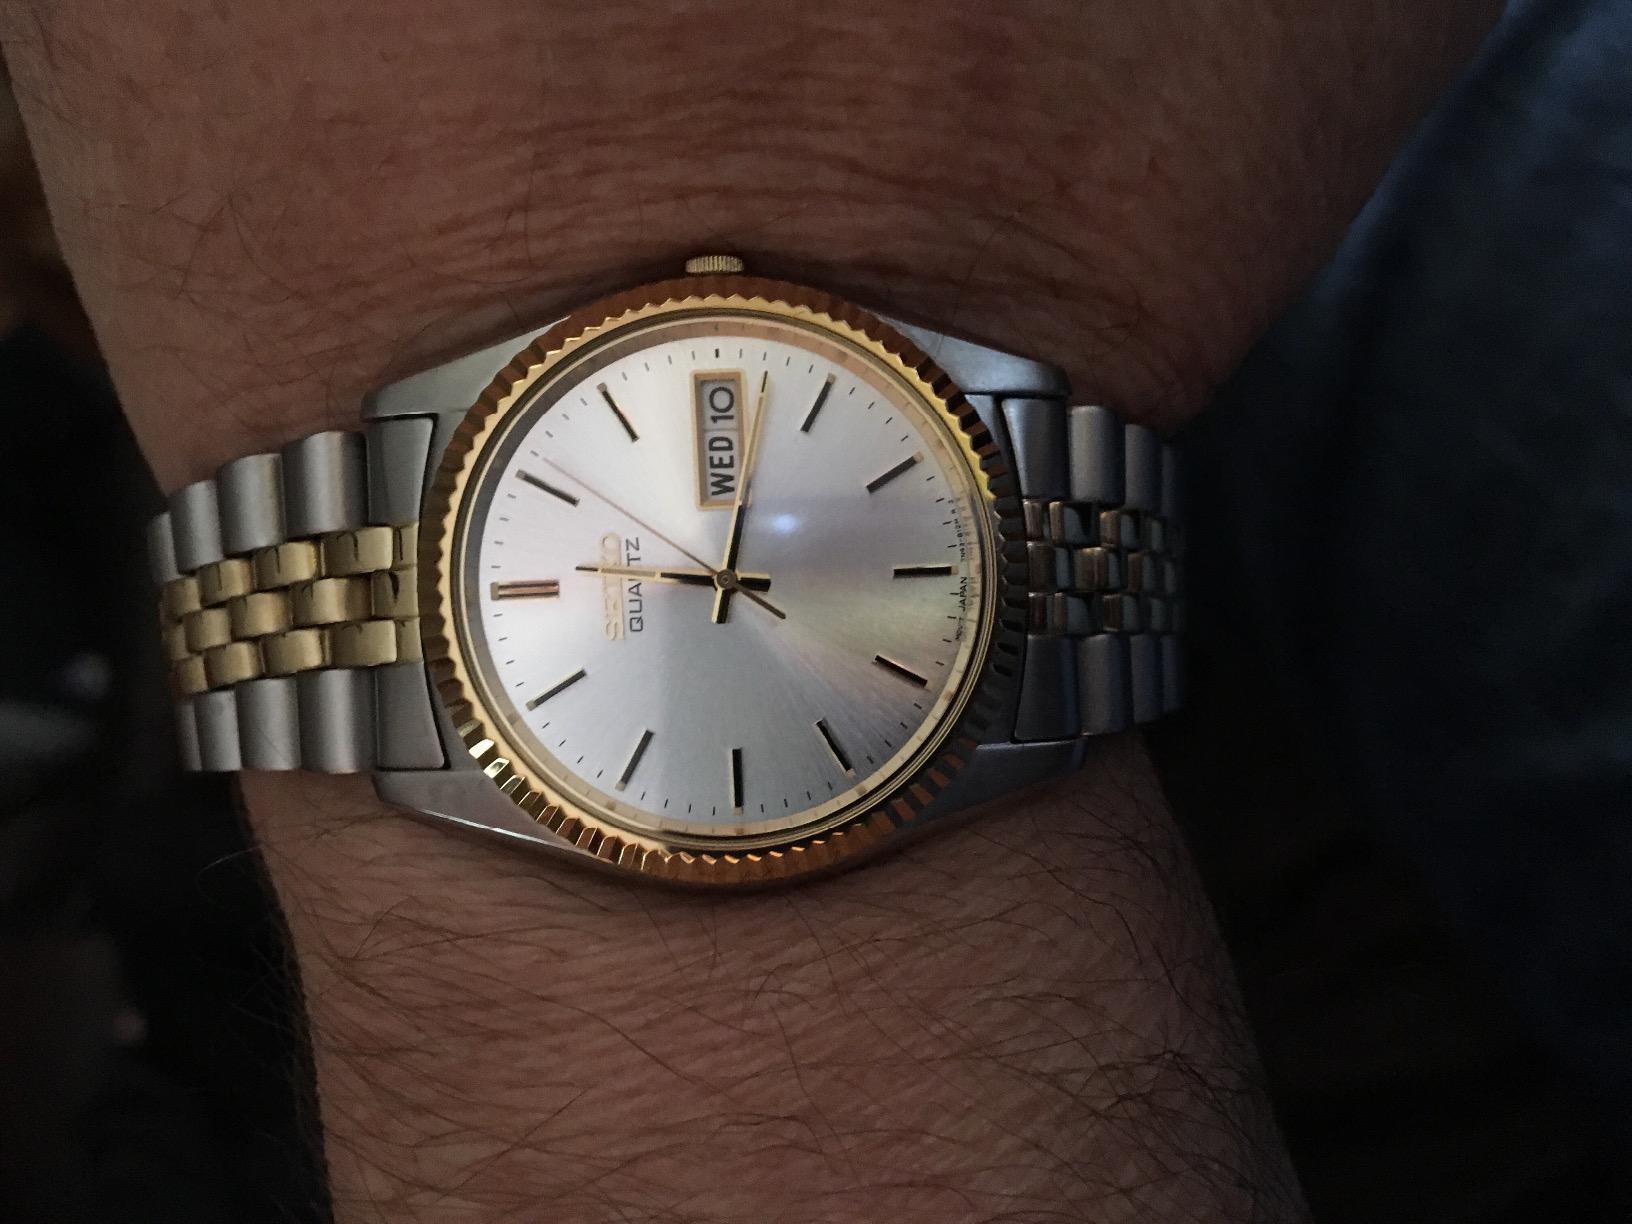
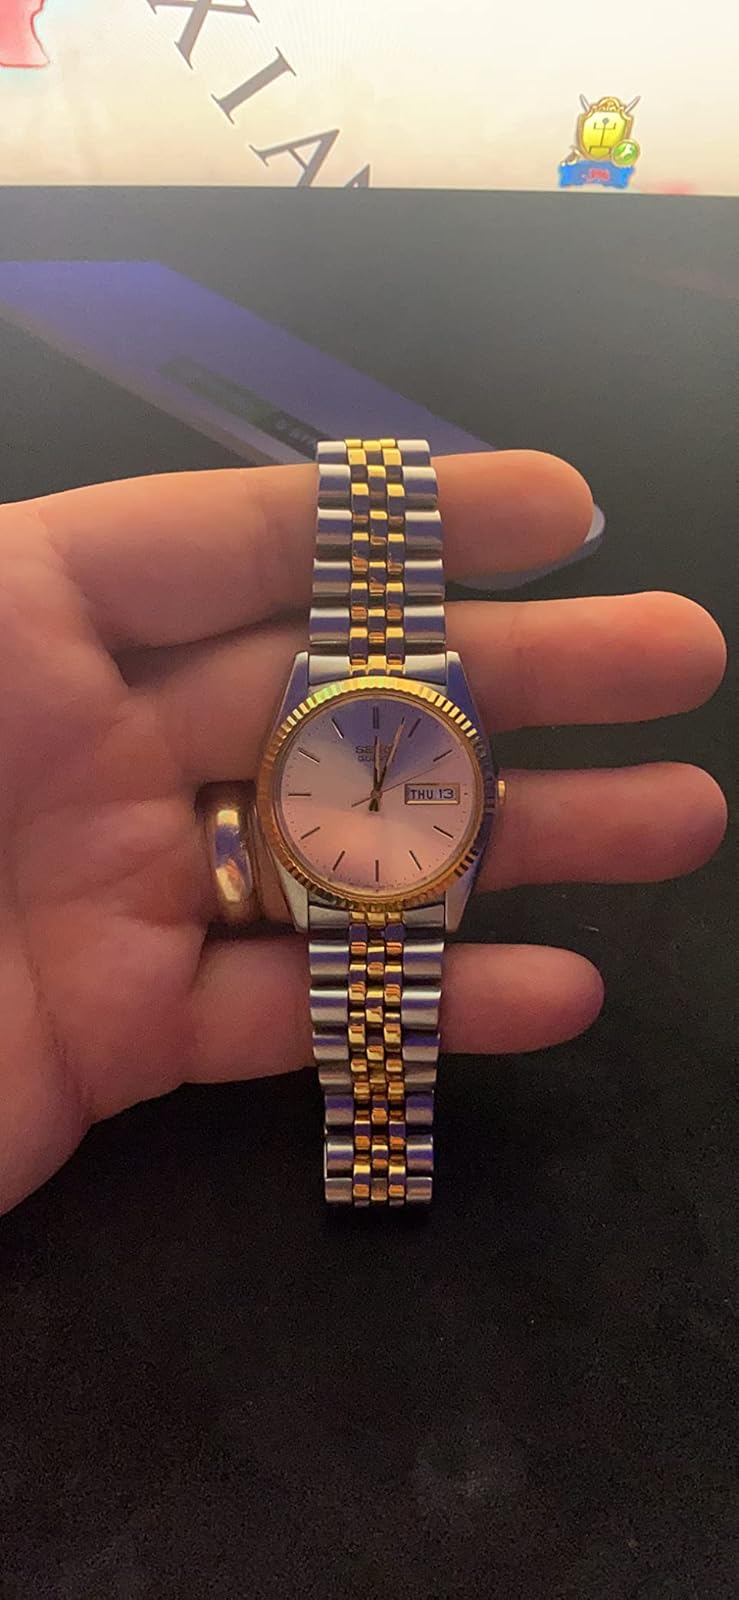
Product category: accessories_watch
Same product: yes